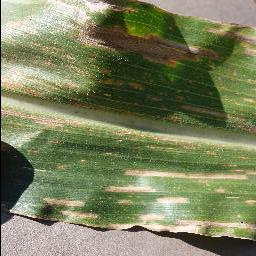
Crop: corn
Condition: (maize)_cercospora_spot_gray_spot